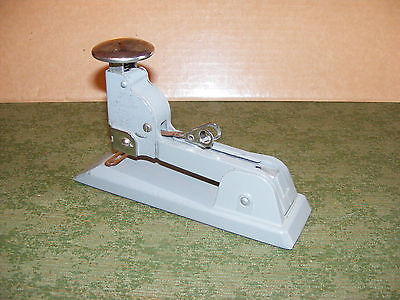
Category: stapler